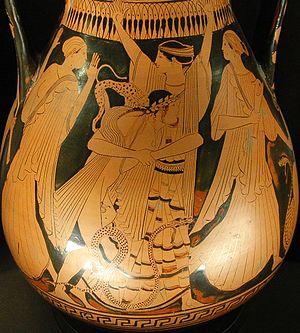
Enlèvement de Thétis par Pélée
Dans la mythologie grecque, Thétis est une Néréide, fille de Nérée et de Doris. Elle ne doit pas être confondue avec sa grand-mère Téthys, une divinité marine primordiale. Elle est la mère du héros Achille.